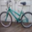
Label: bicycle